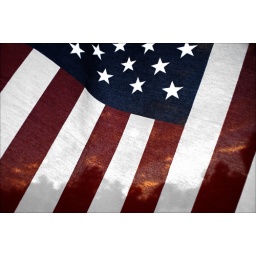
A different edit with the computer screen in mind (slide show saver, desktop background perhaps).